Hakuhō Shō

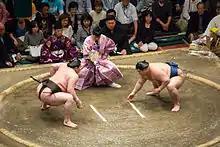
Hakuhō (left) about to begin his match with Gōeidō, May 2014

Hakuhō won the first tournament of 2014. After going undefeated in his first 14 matches, Hakuhō lost to Kakuryū on the final day. As Kakuryū had a 14–1 record, this prompted the two to again meet in a tie-breaking bout. After losing 20 minutes prior, Hakuhō won his twenty-eighth "yūshō" by defeating Kakuryū in this tie breaker.